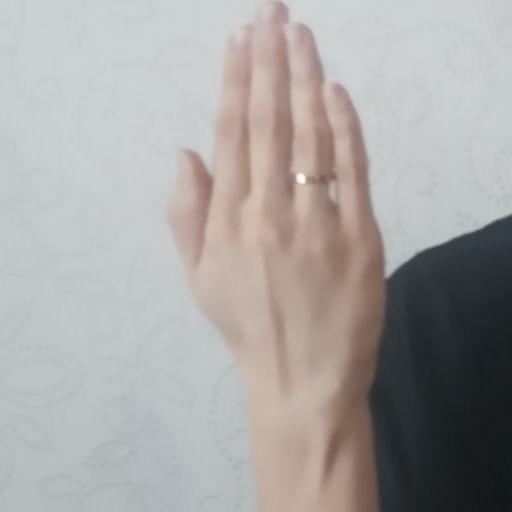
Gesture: stop_inverted